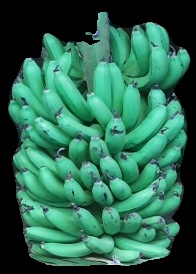
Variety: pachbale
Grade: grade1